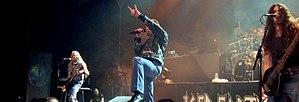
Iced Earth est un groupe de heavy metal américain, originaire de Tampa, en Floride. Il est formé en 1985 sous le nom de Purgatory par le guitariste et auteur-interprète Jon Schaffer, et le batteur Greg Seymour. Iced Earth publie son premier album éponyme en 1990, et dénombre depuis onze albums studio, quatre EPs, trois compilations, trois coffrets, trois albums live et un album de reprises. Après deux albums en 1990 et 1991, respectivement, Iced Earth prend une pause entre 1992 et 1995, et revient aux côtés d'un nouveau chanteur, Matt Barlow. Iced Earth publiera quatre albums avec Barlow entre 1995 et 2001 ; Burnt Offerings en 1995, The Dark Saga en 1996, Something Wicked This Way Comes en 1998, Horror Show en 2001.